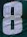
Number: 8